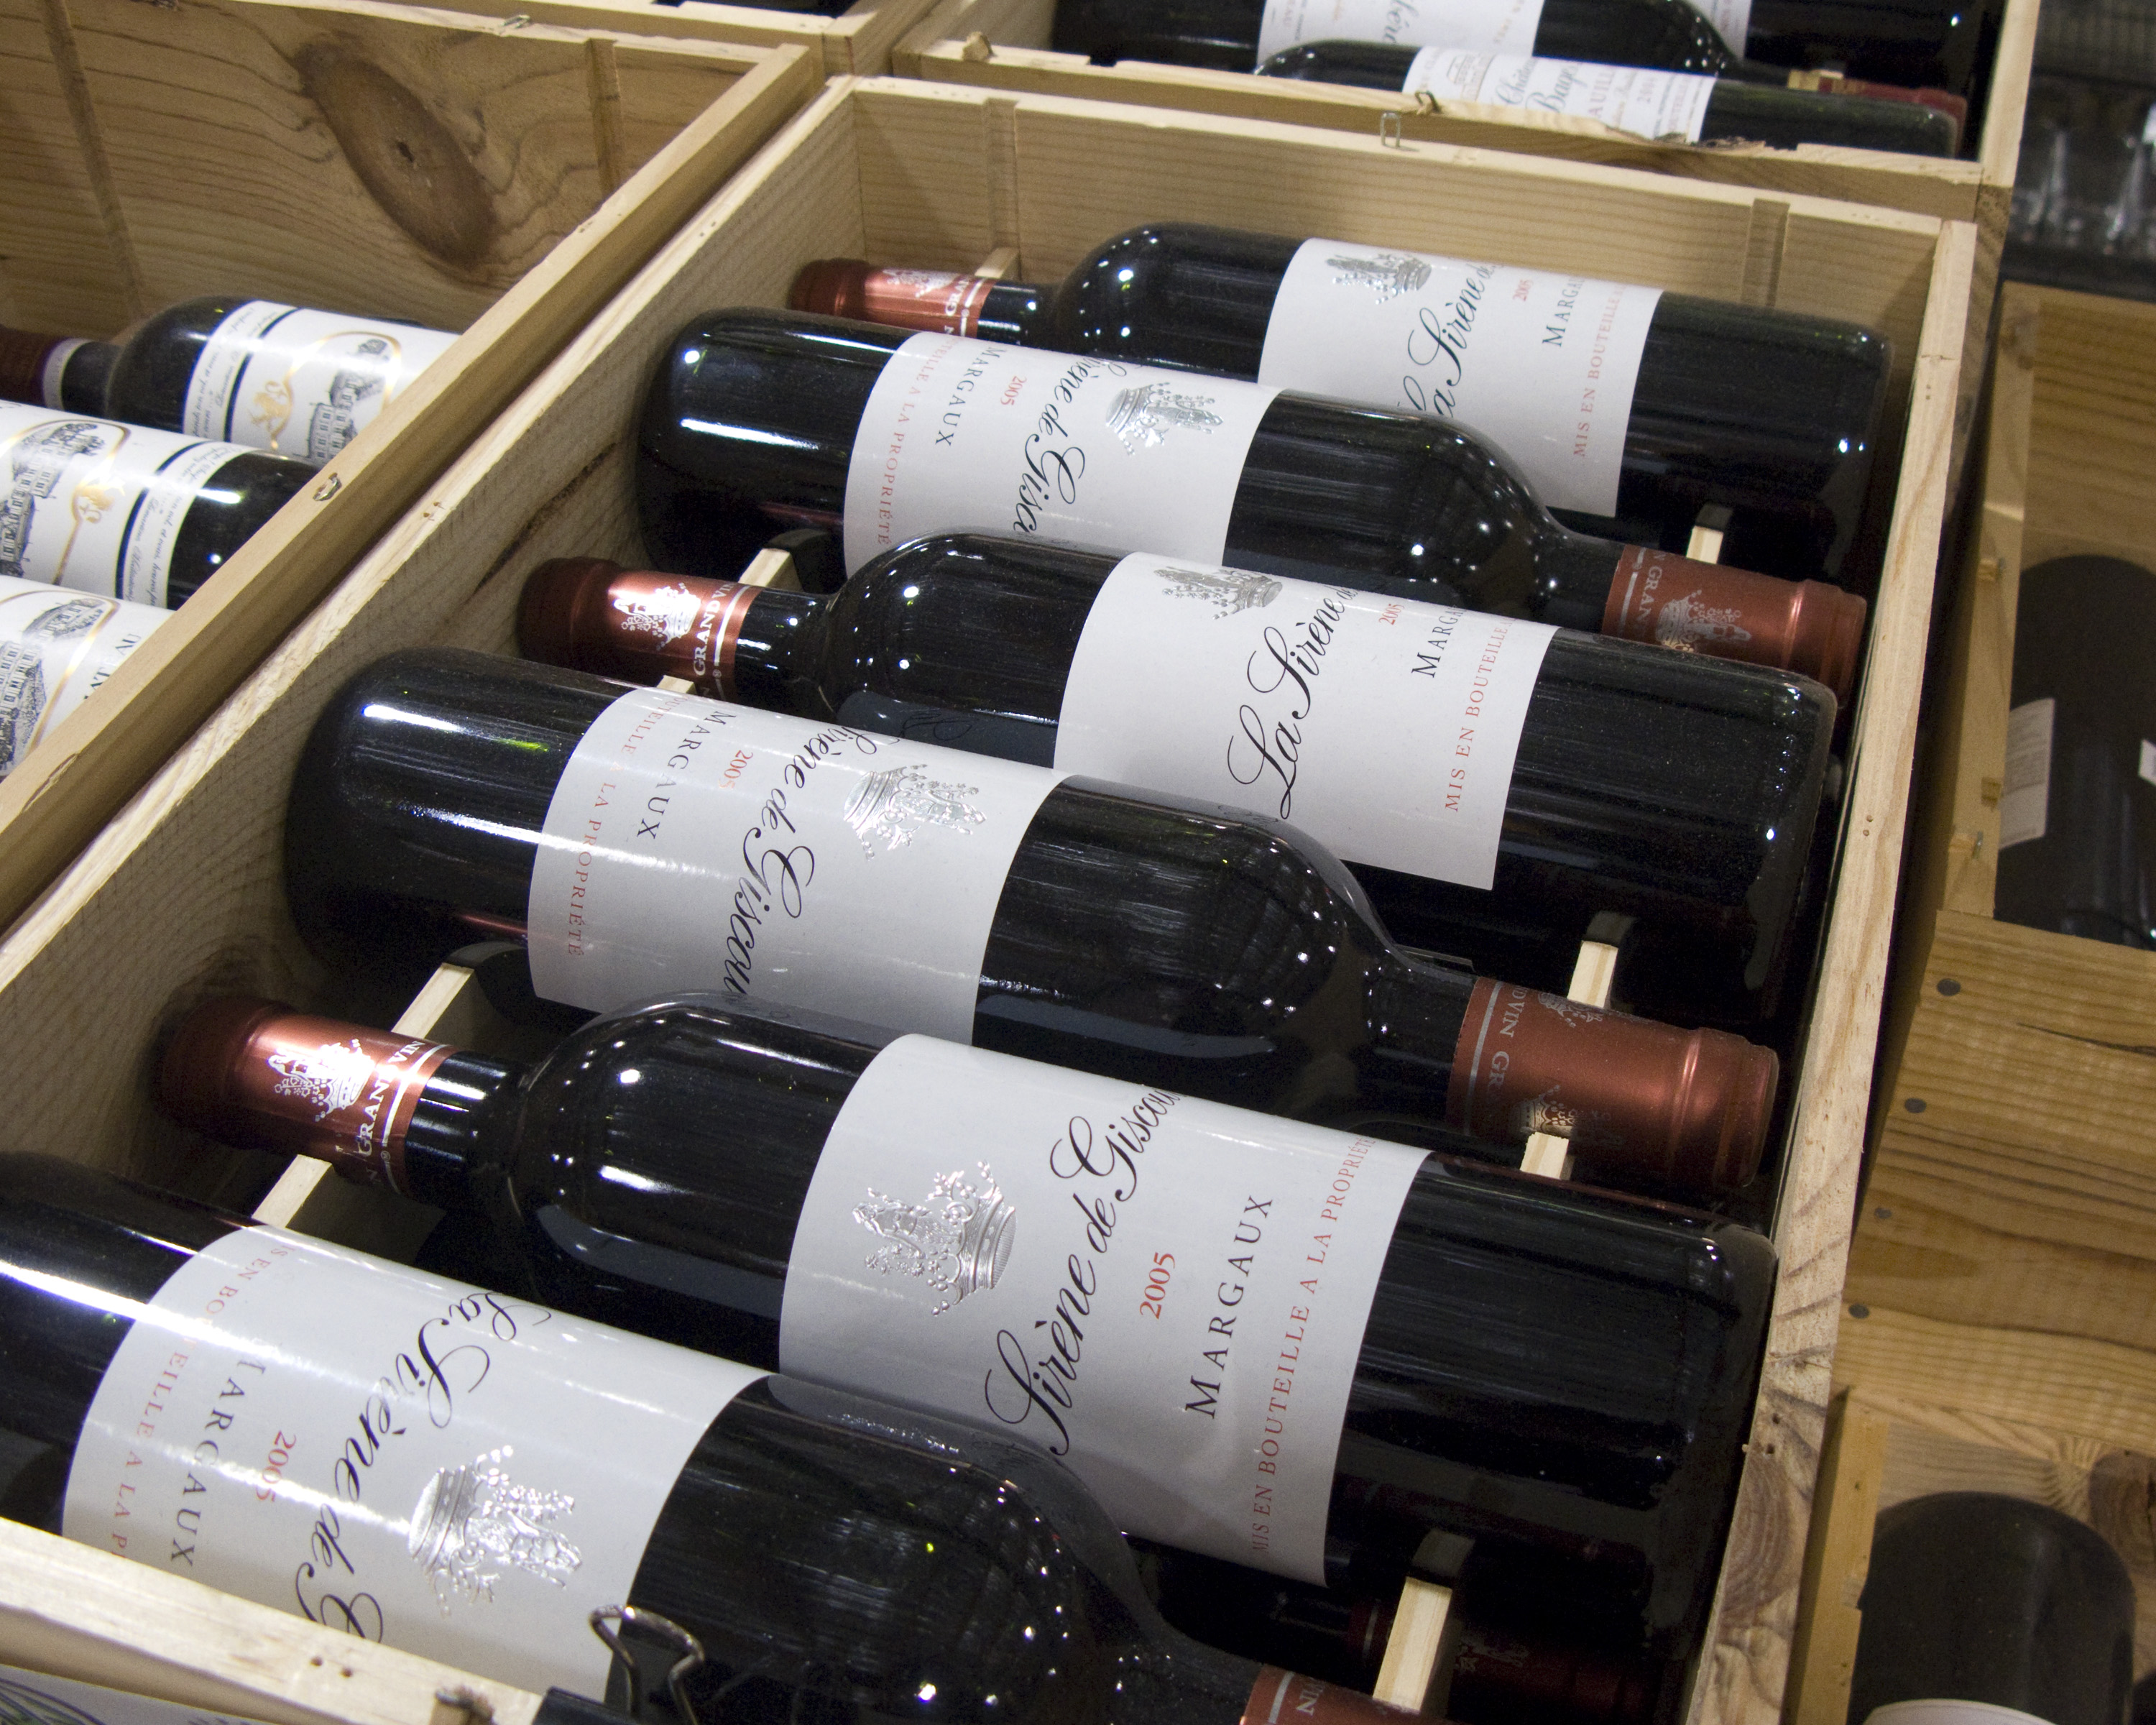
wine, wine bottle, interior design, art, northerncalifornia, lasirenedegiscours, itwastastyabittannic, margaux05, man made object